Meadows near Rijswijk and the Schenkweg

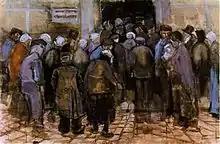
"The State Lottery Office ('The Poor and Money')", watercolor, September 1882, Van Gogh Museum, Amsterdam (F970, JH222).

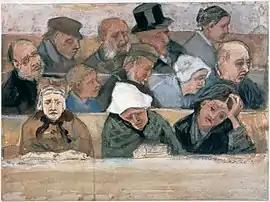
"Church Pew with Worshippers", pencil, pen and ink, opaque and transparent watercolour, on wove paper, September 1882, Kröller-Müller Museum, Otterlo (F967, JH225).

The Rijnspoor railway station was built in 1870. The railway line from Utrecht passed within a few hundred yards of van Gogh's front door and he must have been constantly aware of the trains passing to and fro. However, he seemed not to have sketched or painted them at this time, as he was to later in such works as "Landscape with a Carriage and a Train" (right).